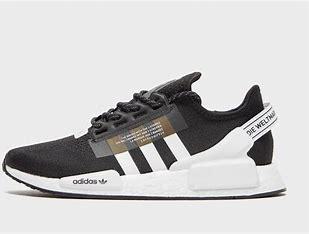
Brand: Adidas
Model: NMD_R1 Pk